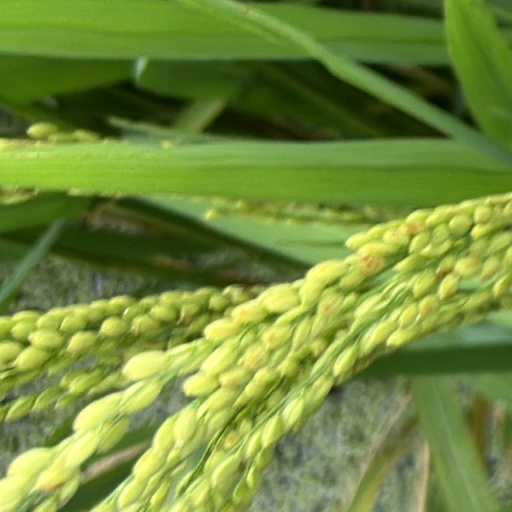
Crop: rice